Amir Hamudi Hasan al-Sadi

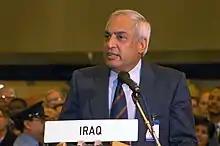
Al-Sadi at a press conference on the practical arrangements for the return of UN weapons inspectors to Iraq (1 October 2002)

Amir Hamudi Hasan al-Saadi or Amer al-Sadi (born April 5, 1938), "the organizational genius behind the Iraqi superweapons program," was Saddam Hussein's liaison with the UN inspectors in the runup to the 2003 invasion of Iraq. Like the defector Hussein Kamel al-Majid, he insisted Iraq had destroyed its prohibited weapons. He was dismissed by the US as a liar. There was a subsequent failure to uncover weapons of mass destruction by the Iraqi Survey Group.